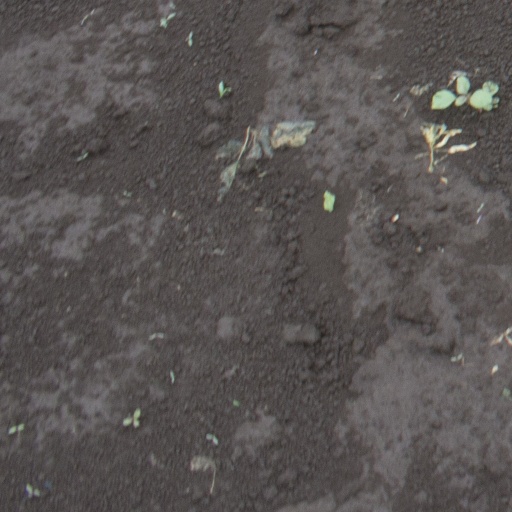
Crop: soybean